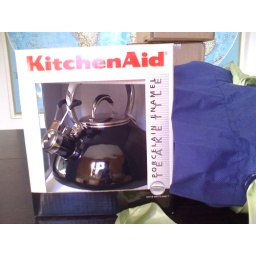
No more boiling water in a pot! Thank you, Steve!transmission via helio ocean